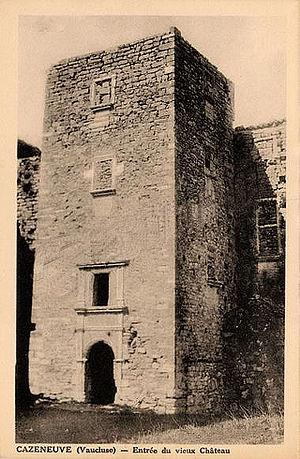
Entrée du château au début du XXe siècle
Caseneuve est une commune française, située dans le département de Vaucluse en région Provence-Alpes-Côte d'Azur.
Le château de Caseneuve est situé sur la commune de Caseneuve, dans le Vaucluse et propriété de la famille Ripert.